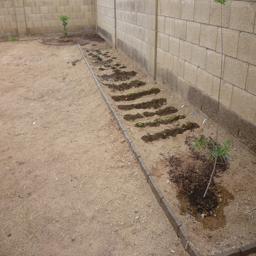
it took us an entire day to get all the plants in the ground and mulch